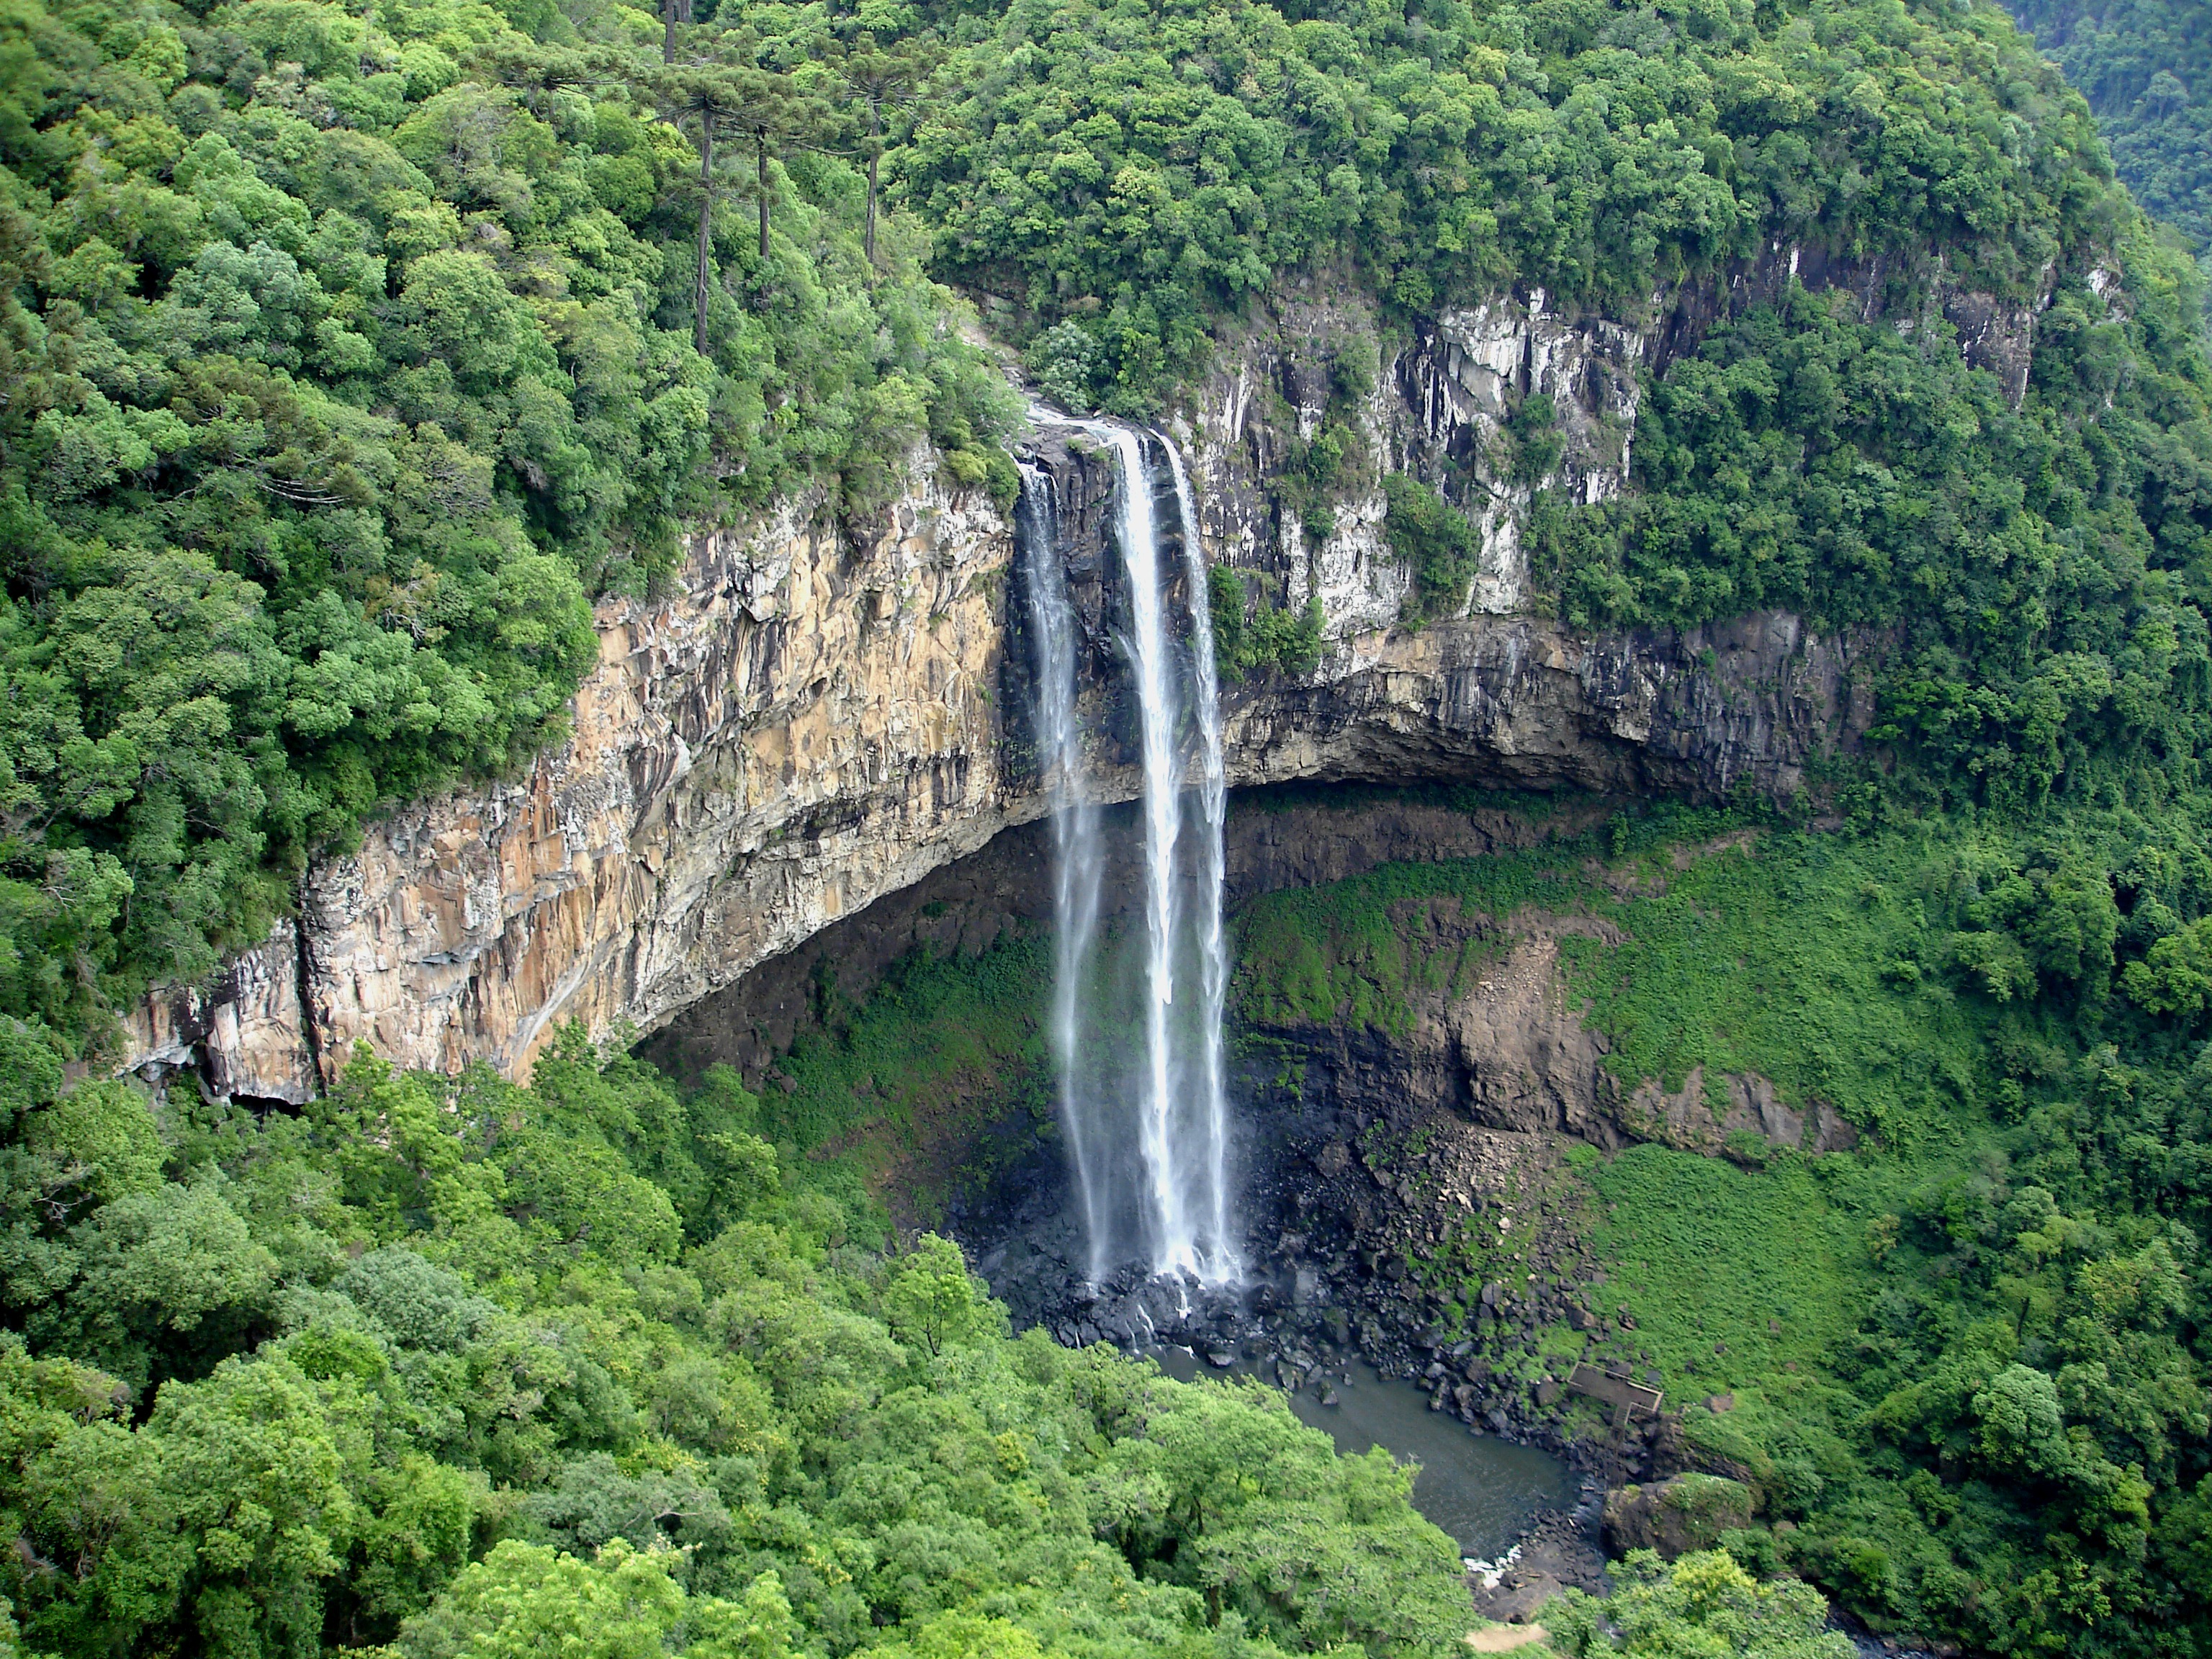
water, nature, forest, waterfall, jungle, reservoir, national park, rainforest, ravine, wasserfall, brazil, water feature, caracol, nature reserve, rio grande do sul, geological phenomenon